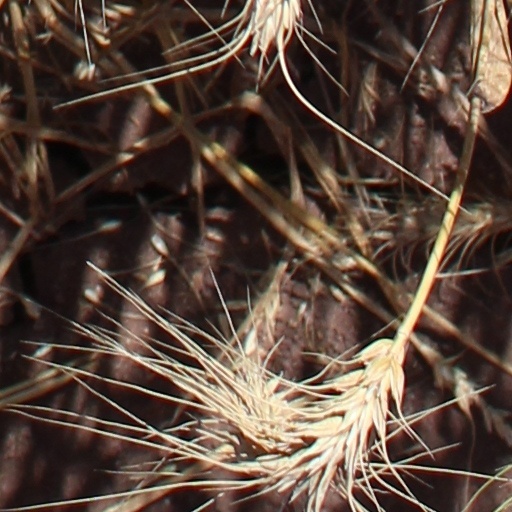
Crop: wheat